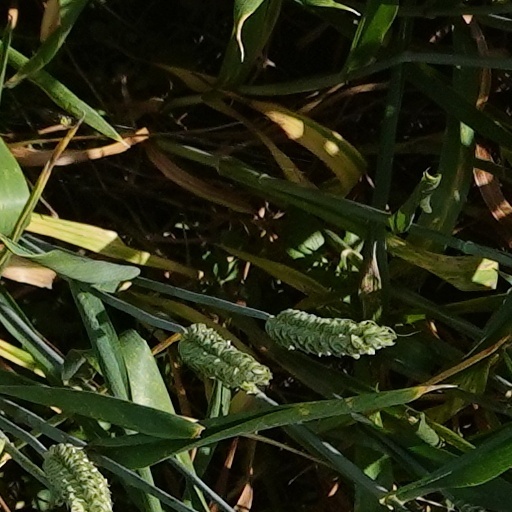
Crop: wheat